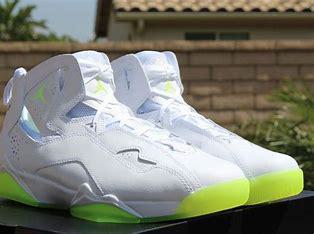
Brand: Jordan
Model: True Flight